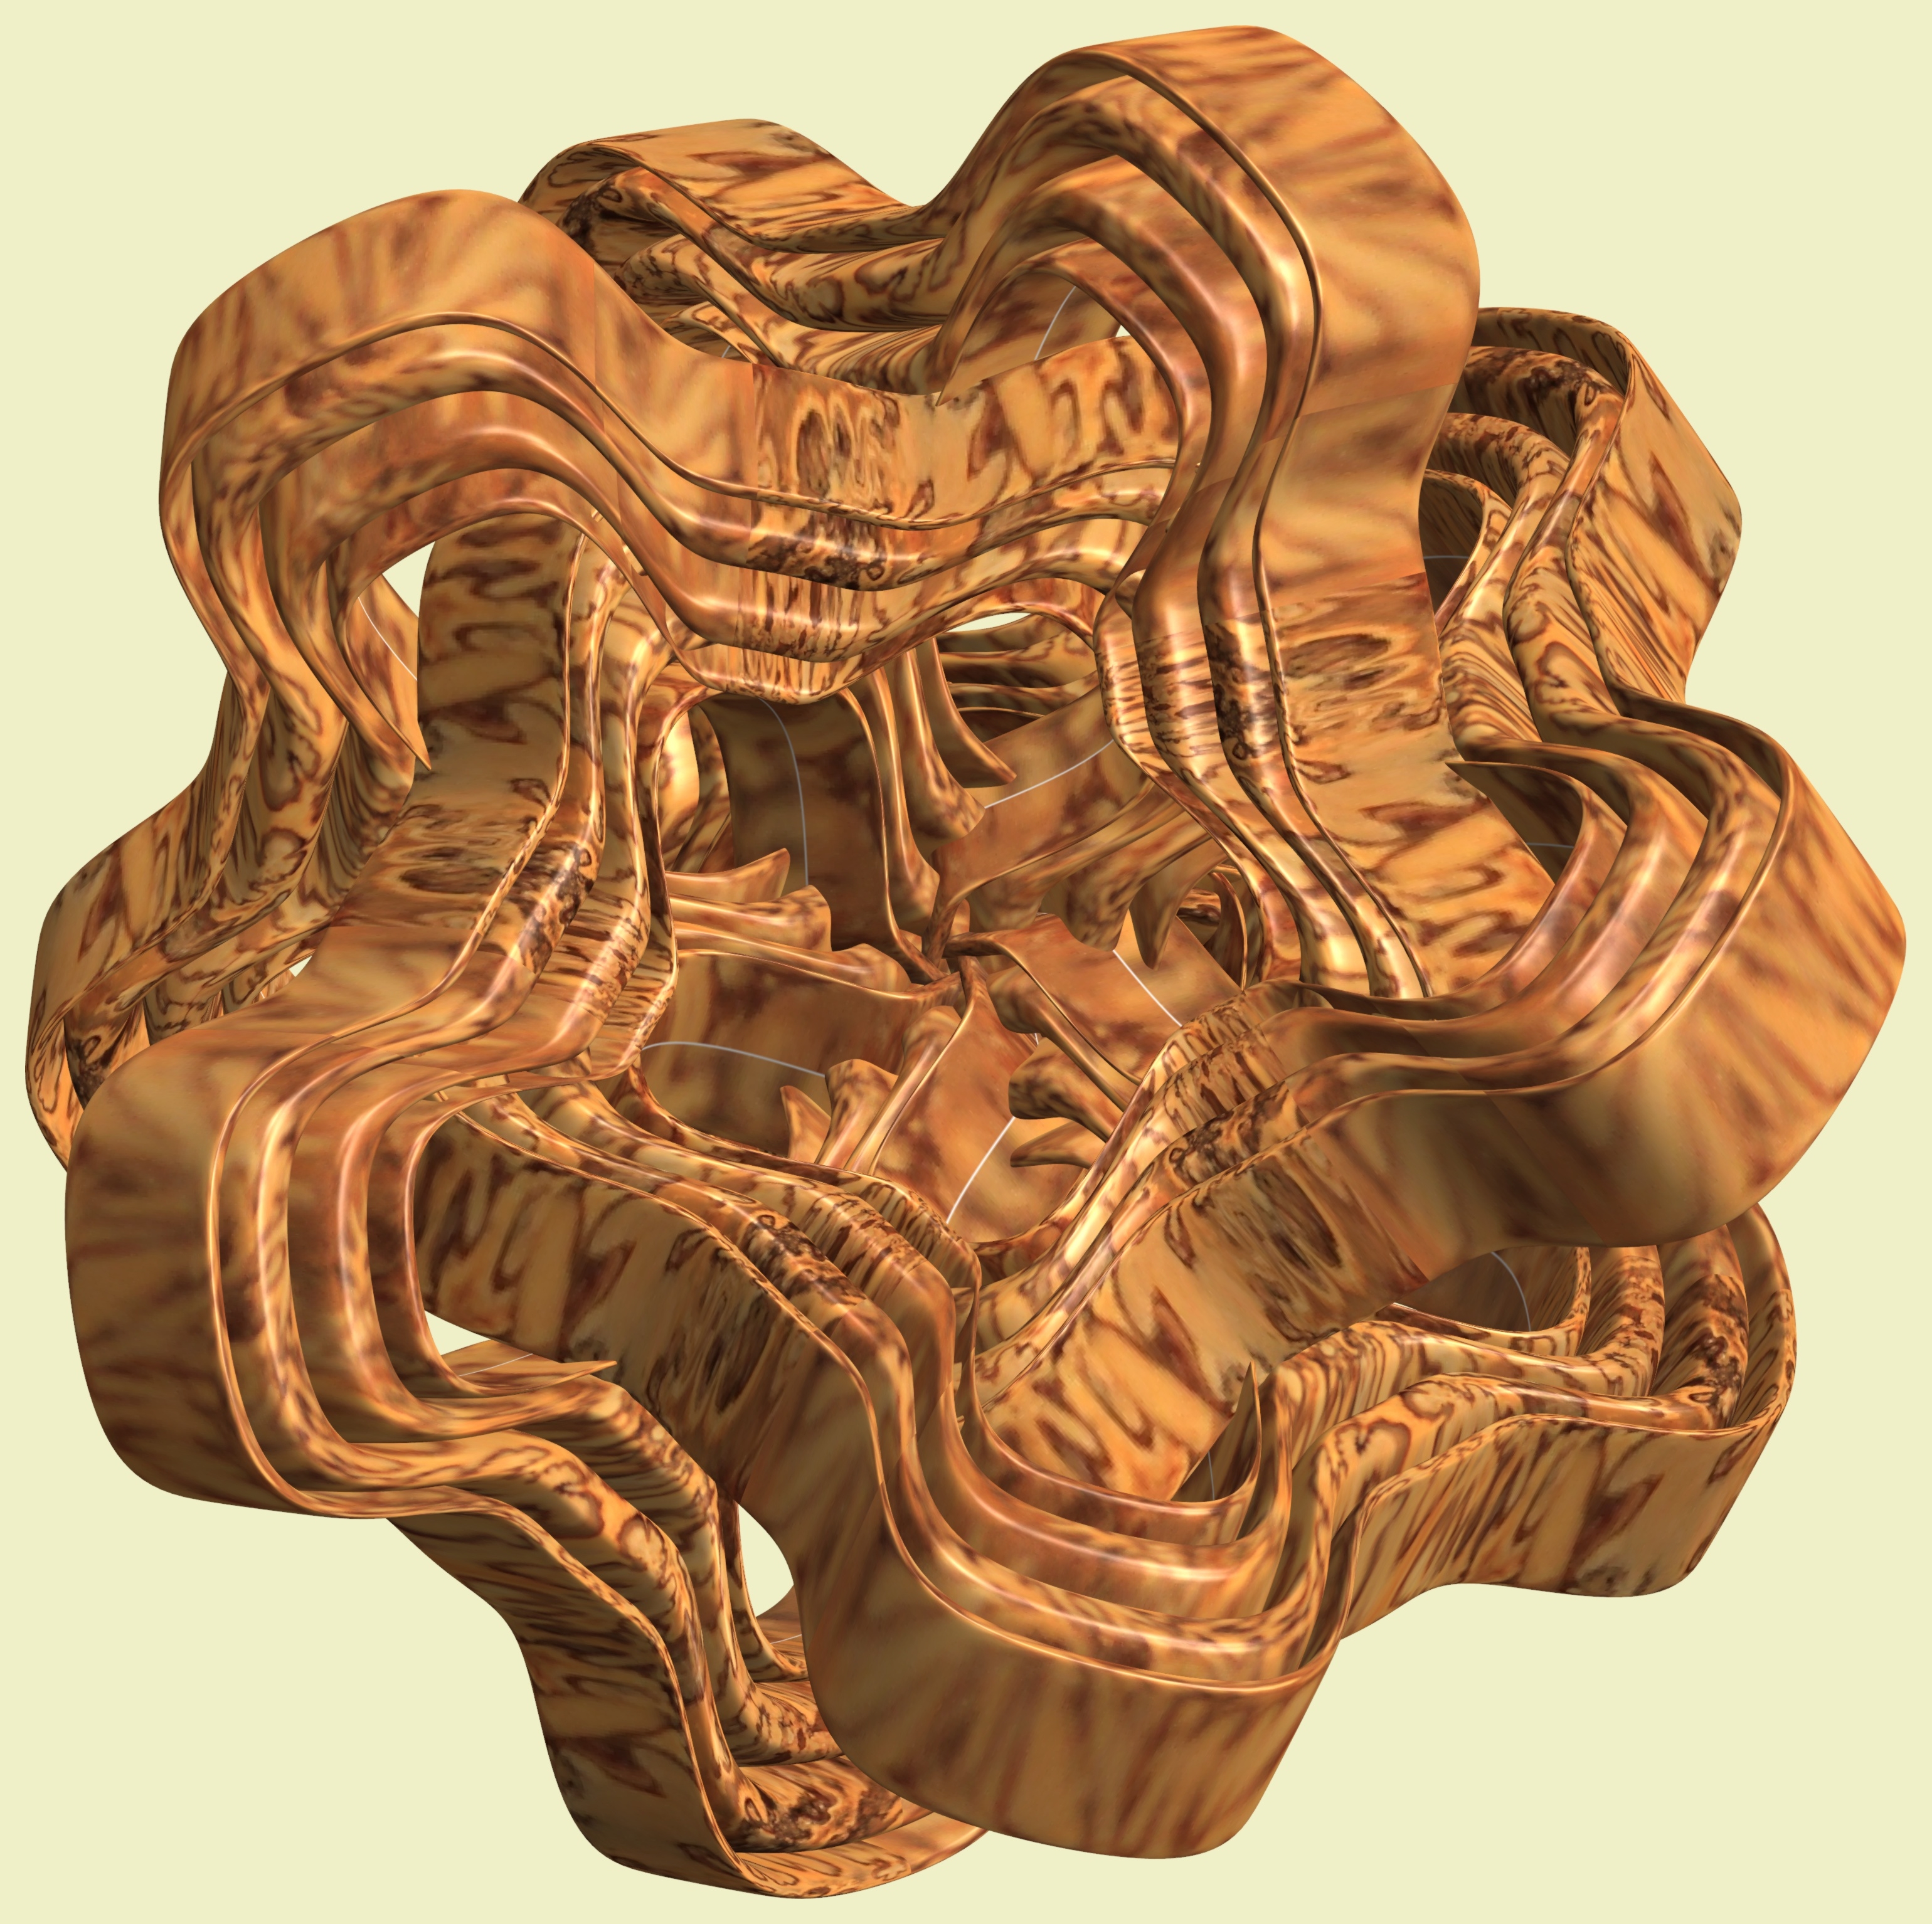
structure, wood, texture, pattern, geometry, sculpture, art, design, brass, symmetry, 3d, graphic, organ, carving, shape, torus, mathematica, cg, parametricplot3d, code, program, algorithm, mapping, geometricsculpture, stone carving